Launceston Gasworks

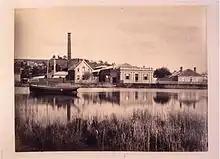
The gasworks from across the North Esk before the construction of the levee system

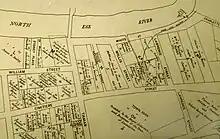
1914 map of the gasworks site and TMLR railyards. Note: the lane labelled Wescombe Street. This street and land on either side was later incorporated into the gasworks site

Starting in 1826, Launceston was lit with lamps running on sperm whale oil. These lamps were unpopular and local butchers soon replaced these with "slush" lamps that burned animal fat. These lamps were still disliked by many so in 1844 a local man, Doctor William Russ Pugh (a statue of him is located in Launceston's Prince's Square), produced his own coal gas for his house and a year later Benjamin Hyrons lit the Angel Inn with methane gas. As early as 1854, the Examiner newspaper urged locals to consider the creation of a gasworks in Launceston pointing out the numerous benefits and cheaper costs of coal gas as a means of lighting. In 1856 the Launceston City Council engaged Scottish-born engineer, William Falconer of the Hobart Gas Company, to prepare plans for the proposed gasworks.